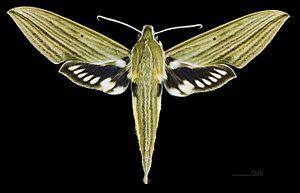
Xylophanes crotonis est une espèce de lépidoptères de la famille des Sphingidae, de la sous-famille des Macroglossinae, tribu des Macroglossini, sous-tribu des Choerocampina, et du genre Xylophanes.